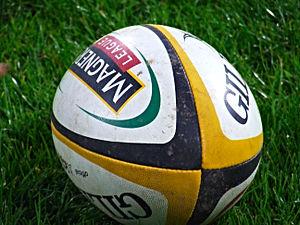
Ballon de rugby à XV de la marque Gilbert pour la compétition de la Pro12